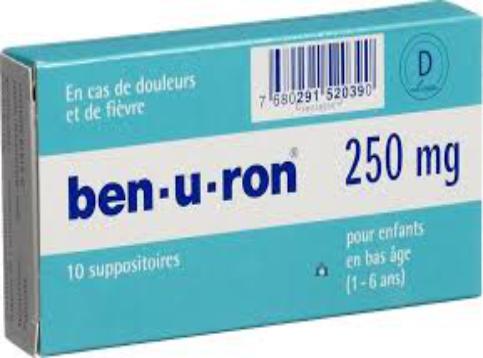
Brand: benuron
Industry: Medical